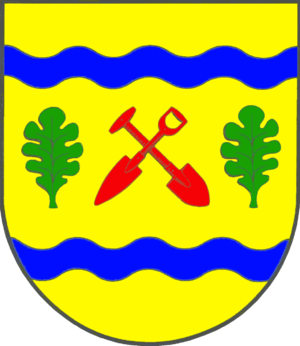
Alt Bennebek est une municipalité allemande située dans le land du Schleswig-Holstein et dans l'arrondissement de Schleswig-Flensbourg. En 2015, sa population est de 330 habitants.